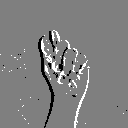
ASL letter: t